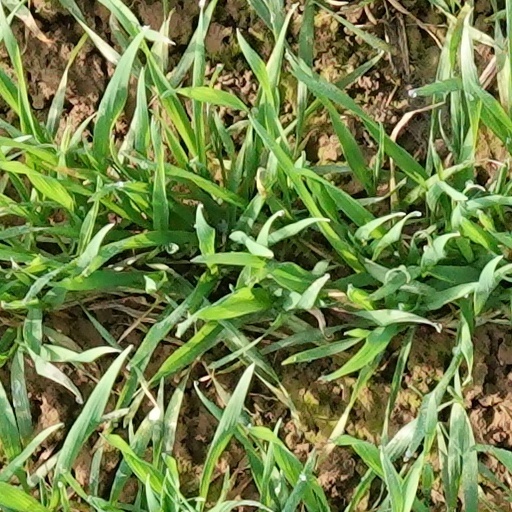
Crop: wheat